2007 Isle of Man TT

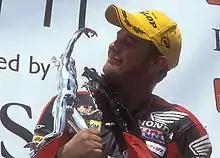
John McGuinness with the Senior Tourist Trophy

The Blue Riband event of the Isle of Man Centenary TT Race week was the Senior TT race over 6 lap (226.38 miles) of the TT Course. The first lap quickly produced retirements for three of the race favourites with Ryan Farquhar retiring at the Hawthorn near to Greeba Bridge, Martin Finnegan at Ballig and the winner of the 2007 Superstock TT Race when Bruce Anstey retired at the TT Grandstand at the end of lap 1 with handling problems. Despite cement dust on the road at Guthrie's Memorial and at Sarah's Cottage and also some low cloud on the higher sections of the Mountain Section of the course, John McGuinness completed lap 1 in a time of 17 minutes 25.77 seconds at an average speed of 129.883 mph of the 2007 Isle of Man Senior TT race and led Guy Martin in 2nd place, also riding a Honda by 10 seconds and in 3rd place Ian Hutchinson with an average speed of 128.414 mph. Although the time for lap 1 of the Senior TT was only 4.5 seconds short of an average speed of 130 mph, John McGuinness completed the second lap at a faster pace and lapped in 17 minutes, 21.99 seconds at an average speed of 130.354 mph to finally break the 130 mph speed barrier setting a new class and TT Course outright lap record.